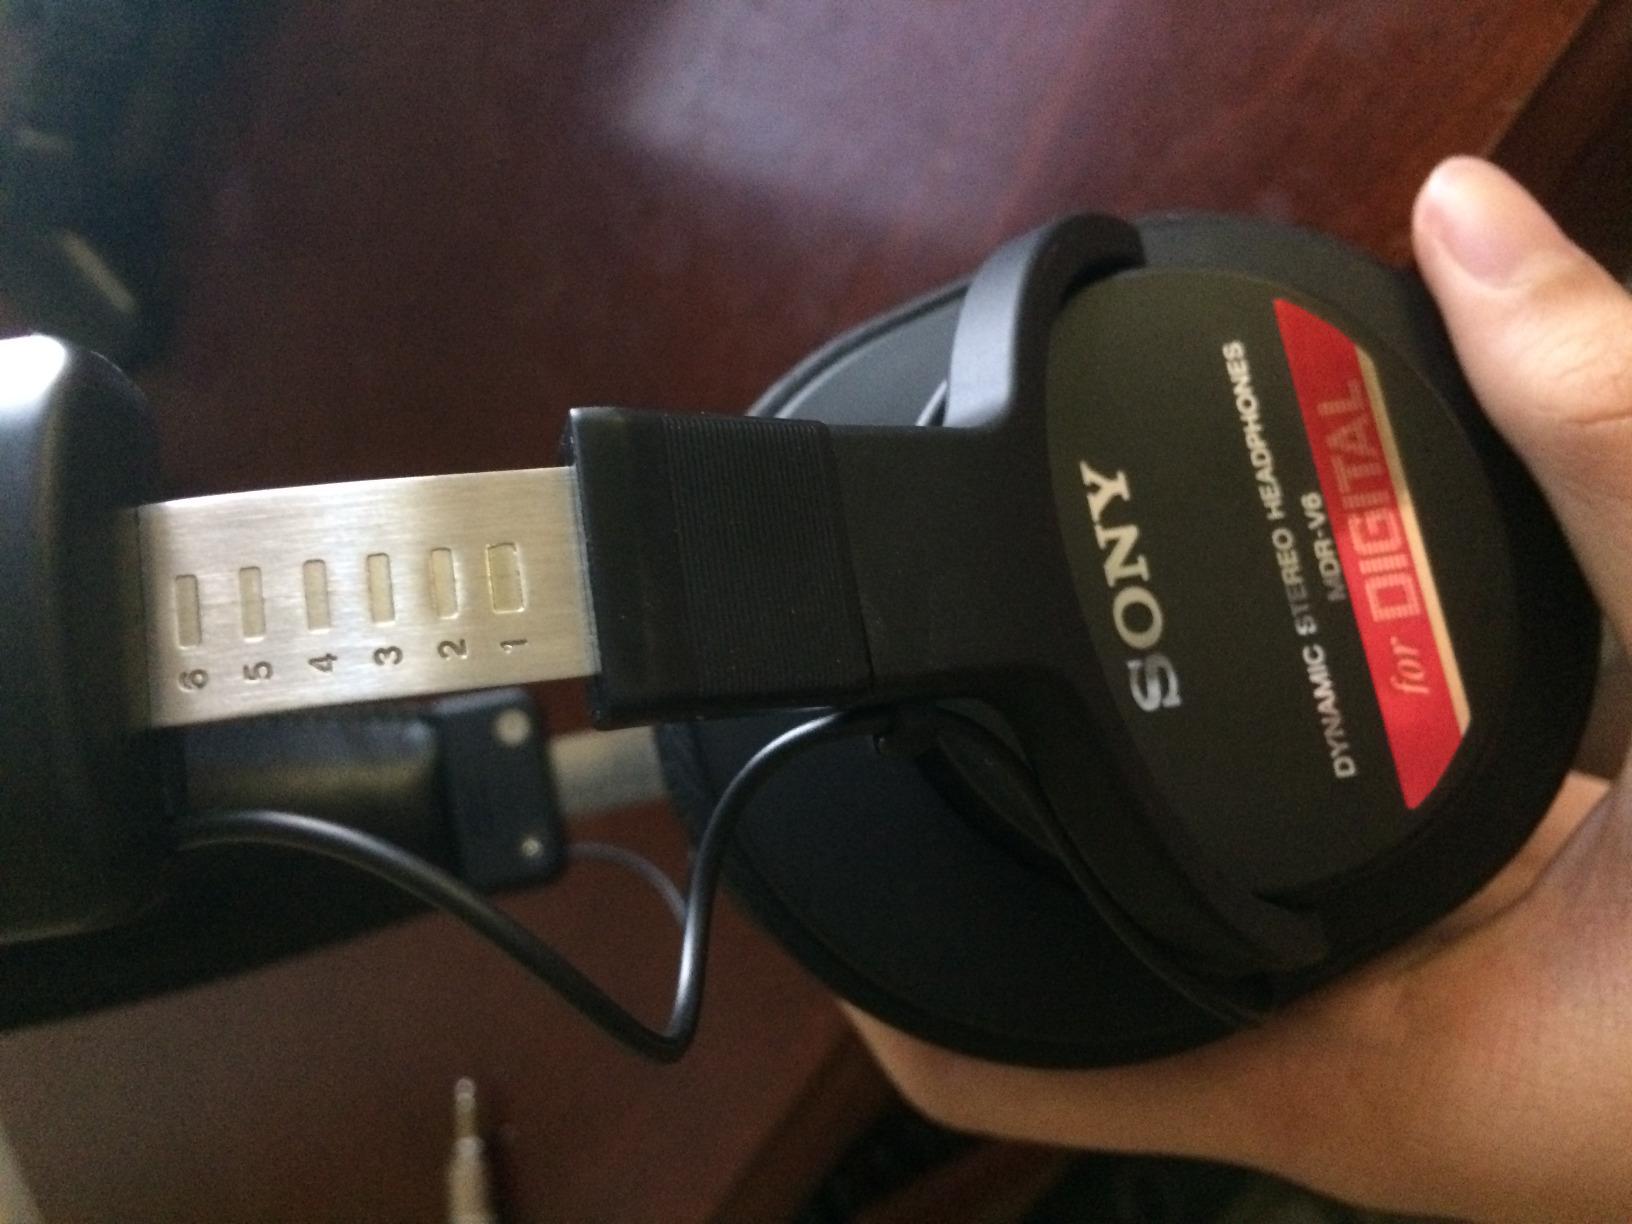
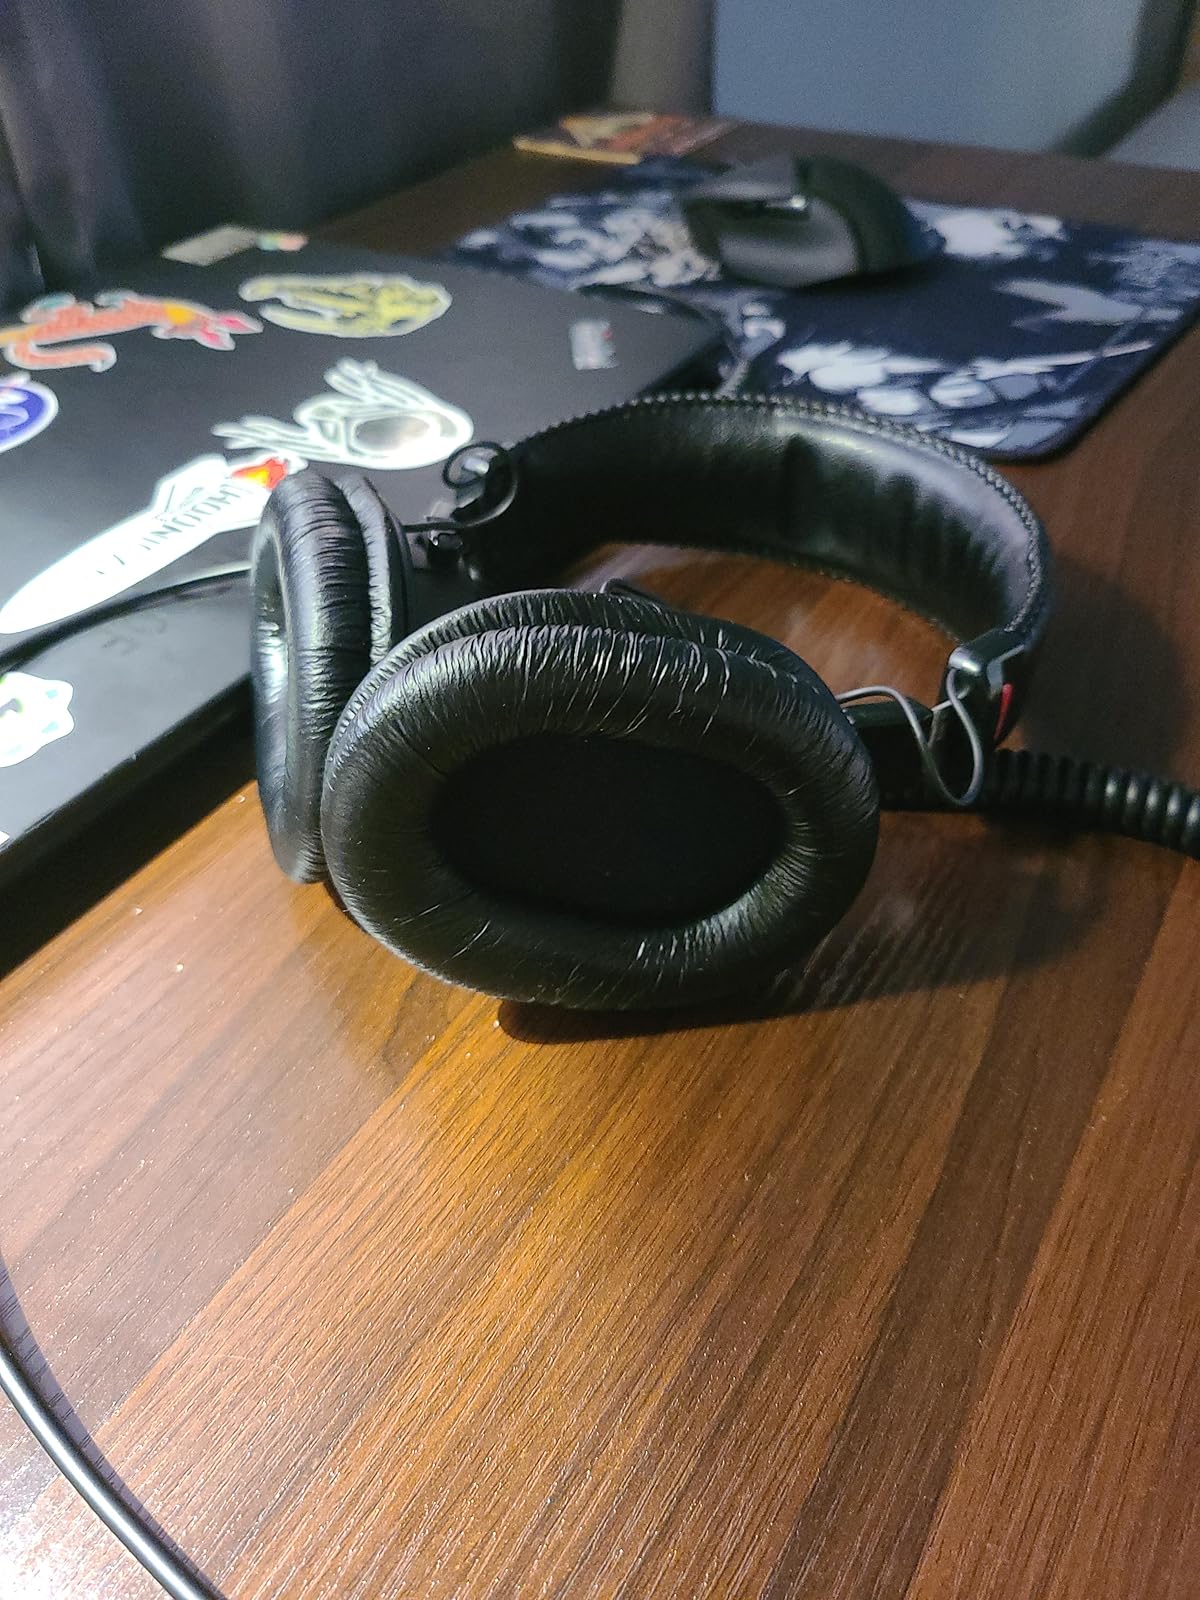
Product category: headphones
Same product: yes